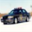
Label: automobile